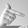
ASL letter: T